Brame & Lorenceau Gallery

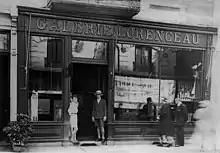
Galerie Lorenceau in Vichy (c. 1931–32)

Brame & Lorenceau Gallery (Galerie Brame & Lorenceau) is an art gallery in Paris, created by the merger of the galleries of Hector Brame and Jean Lorenceau, both of which opened in 1864. It is an art dealer, broker, appraiser, and consultant.